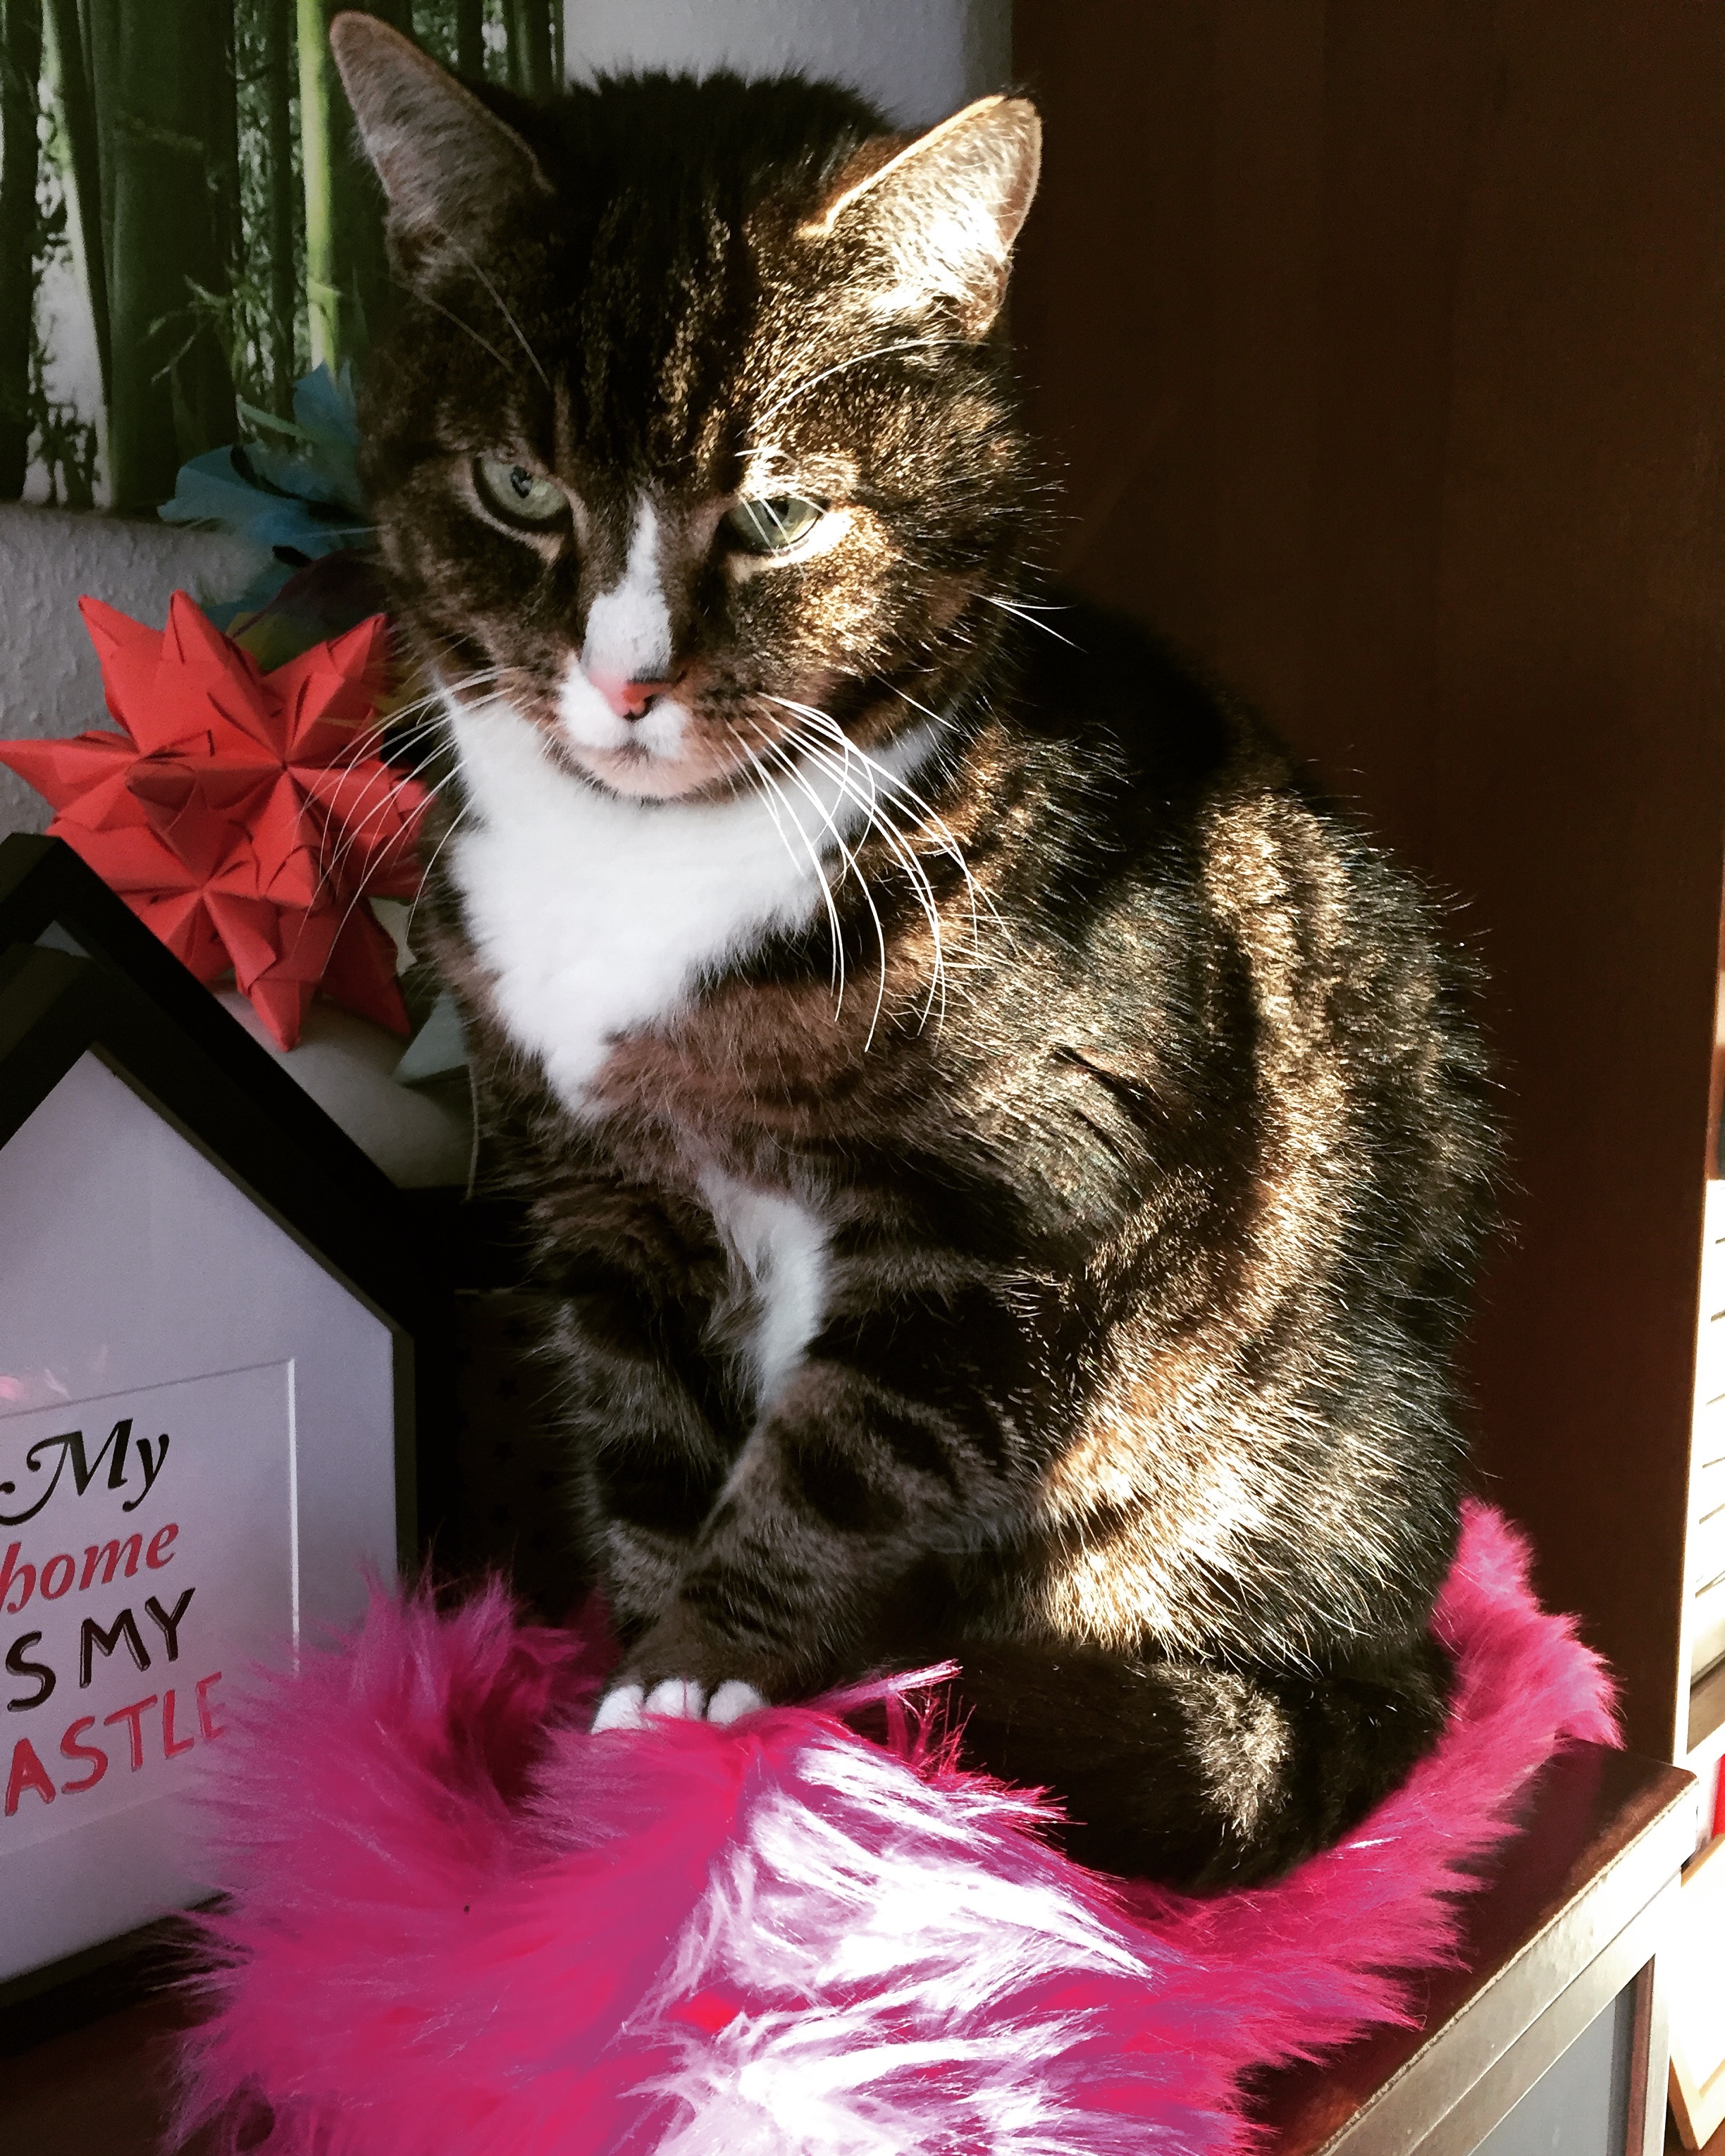
sweet, animal, cute, kitten, cat, mammal, whiskers, vertebrate, snuggle, mackerel, cat portrait, european shorthair, small to medium sized cats, cat like mammal